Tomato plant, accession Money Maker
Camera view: vertical (180 deg); turntable rotation: 330 degrees
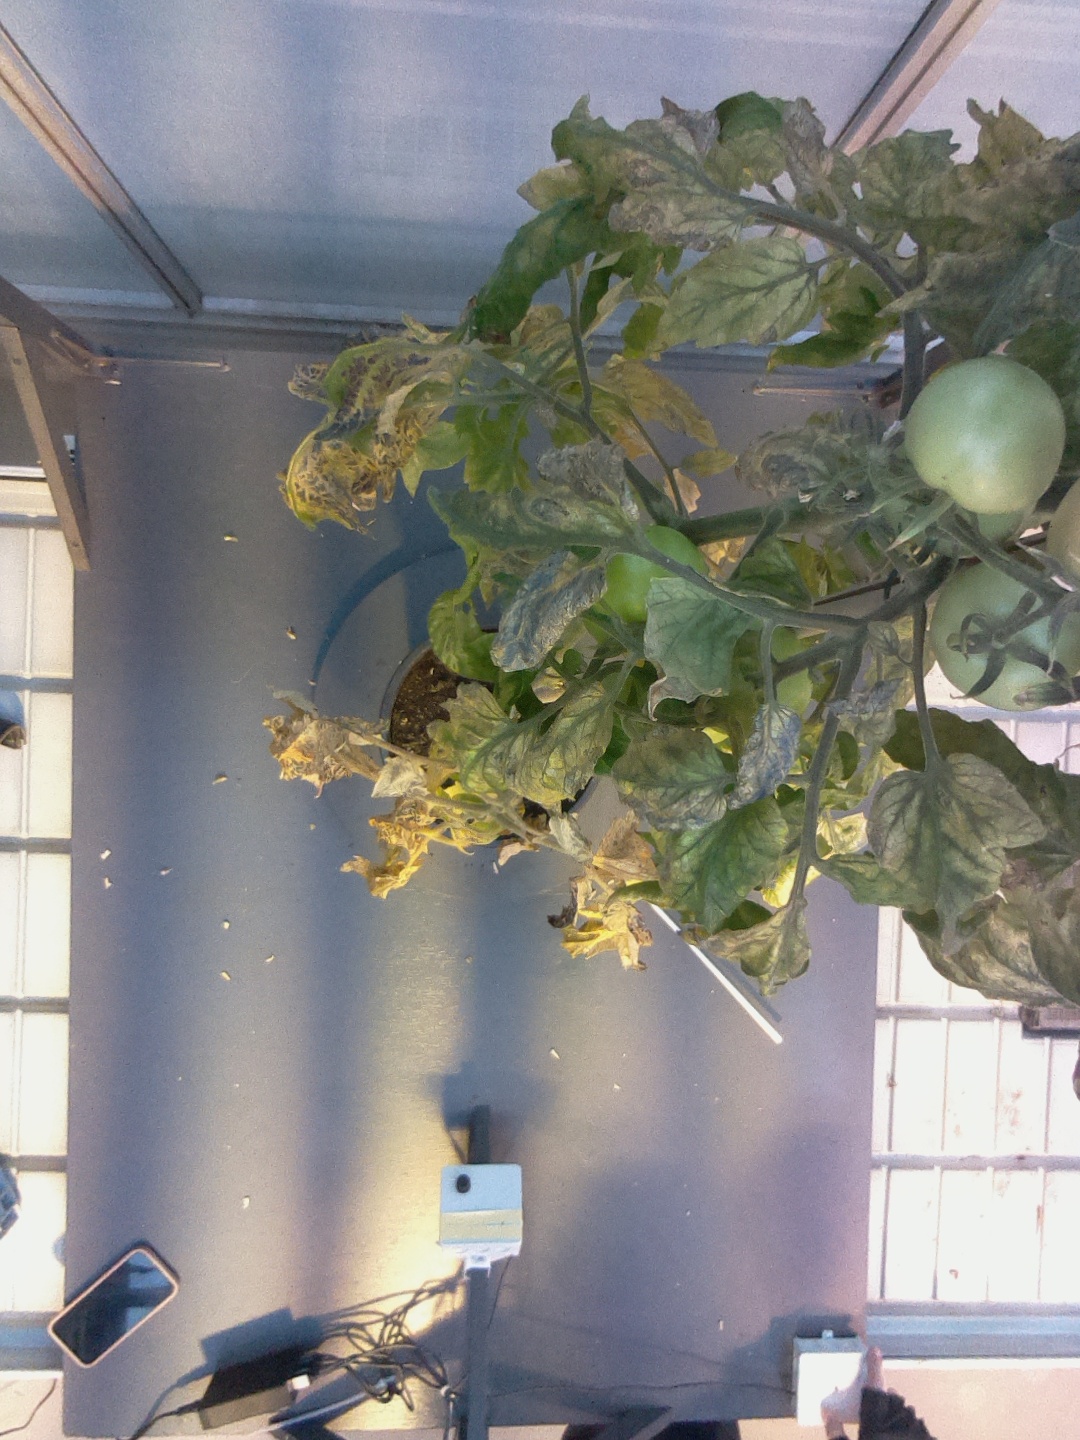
BBCH growth stage 80: fruits start showing typical ripe color (orange -> red)